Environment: real
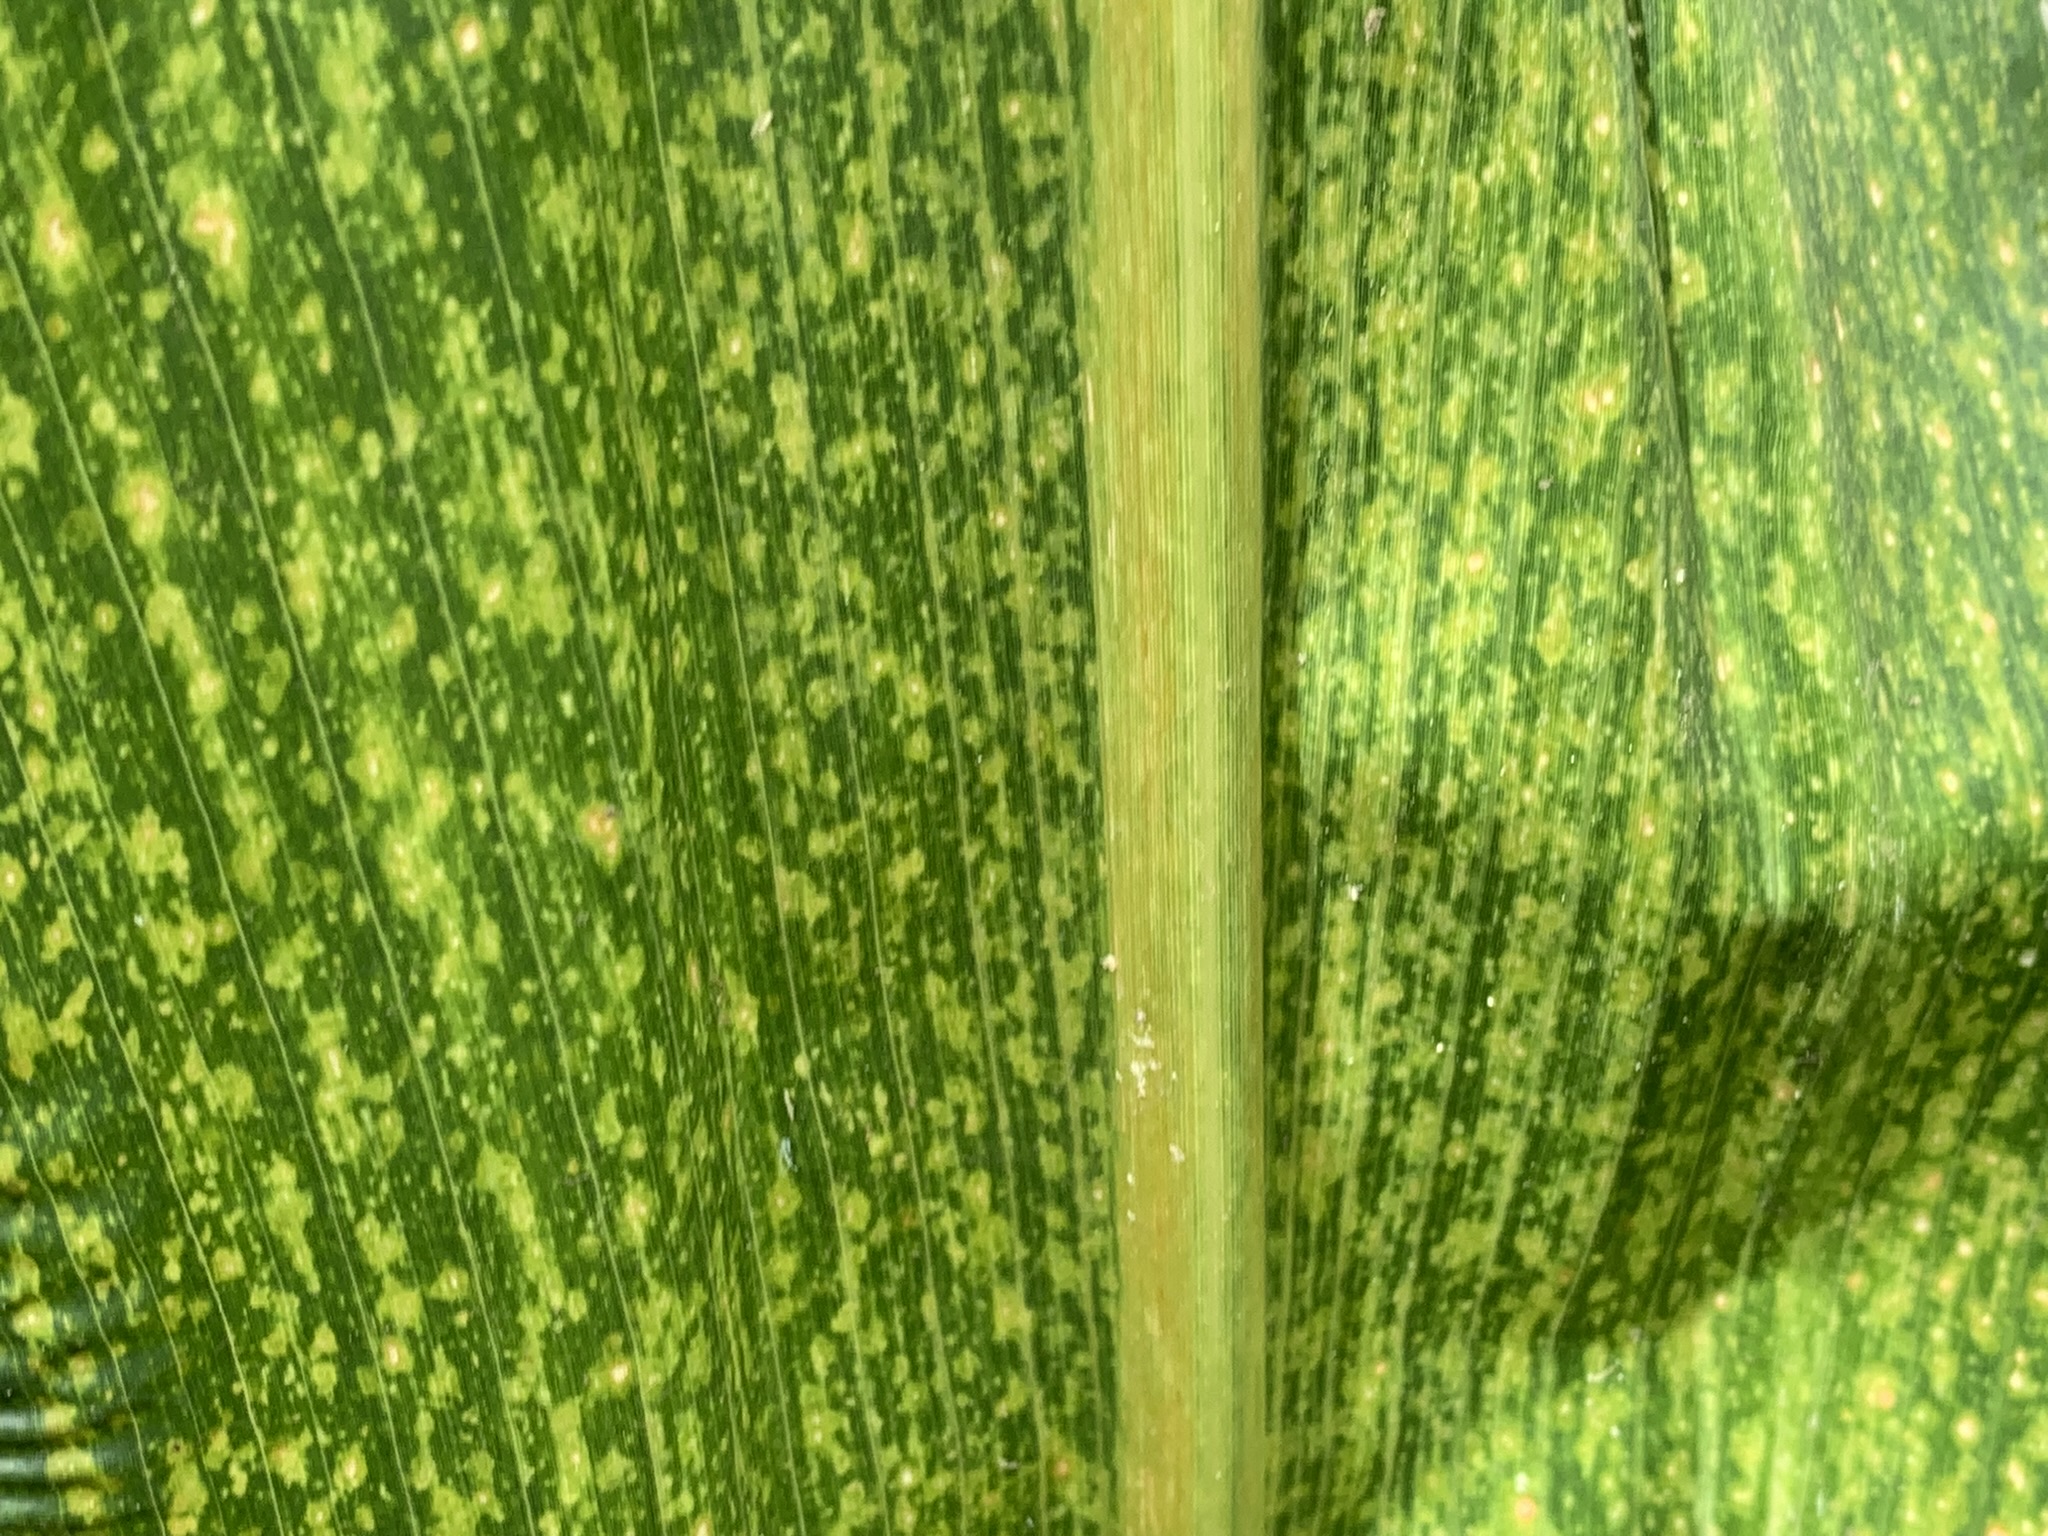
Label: lethal_necrosis